SenseGlove

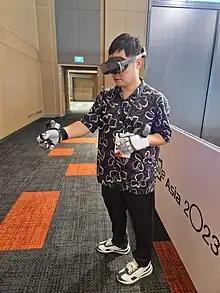
SenseGlove at Awe Asia 2023

SenseGlove was initially a graduation project of its two founders, Johannes Luijten and Gijs den Butter, at the Delft University of Technology. The initial working prototype was introduced in 2017 when developers aimed to create a rehabilitation device for stroke victims. The company's first haptic force-feedback glove, SenseGlove DK1, was designed as an exoskeleton for hands that was capable of providing haptic sensations and had the functions of fingers tracking, vibrotactile feedback and force-feedback. It was mainly used for research and telerobotics applications.